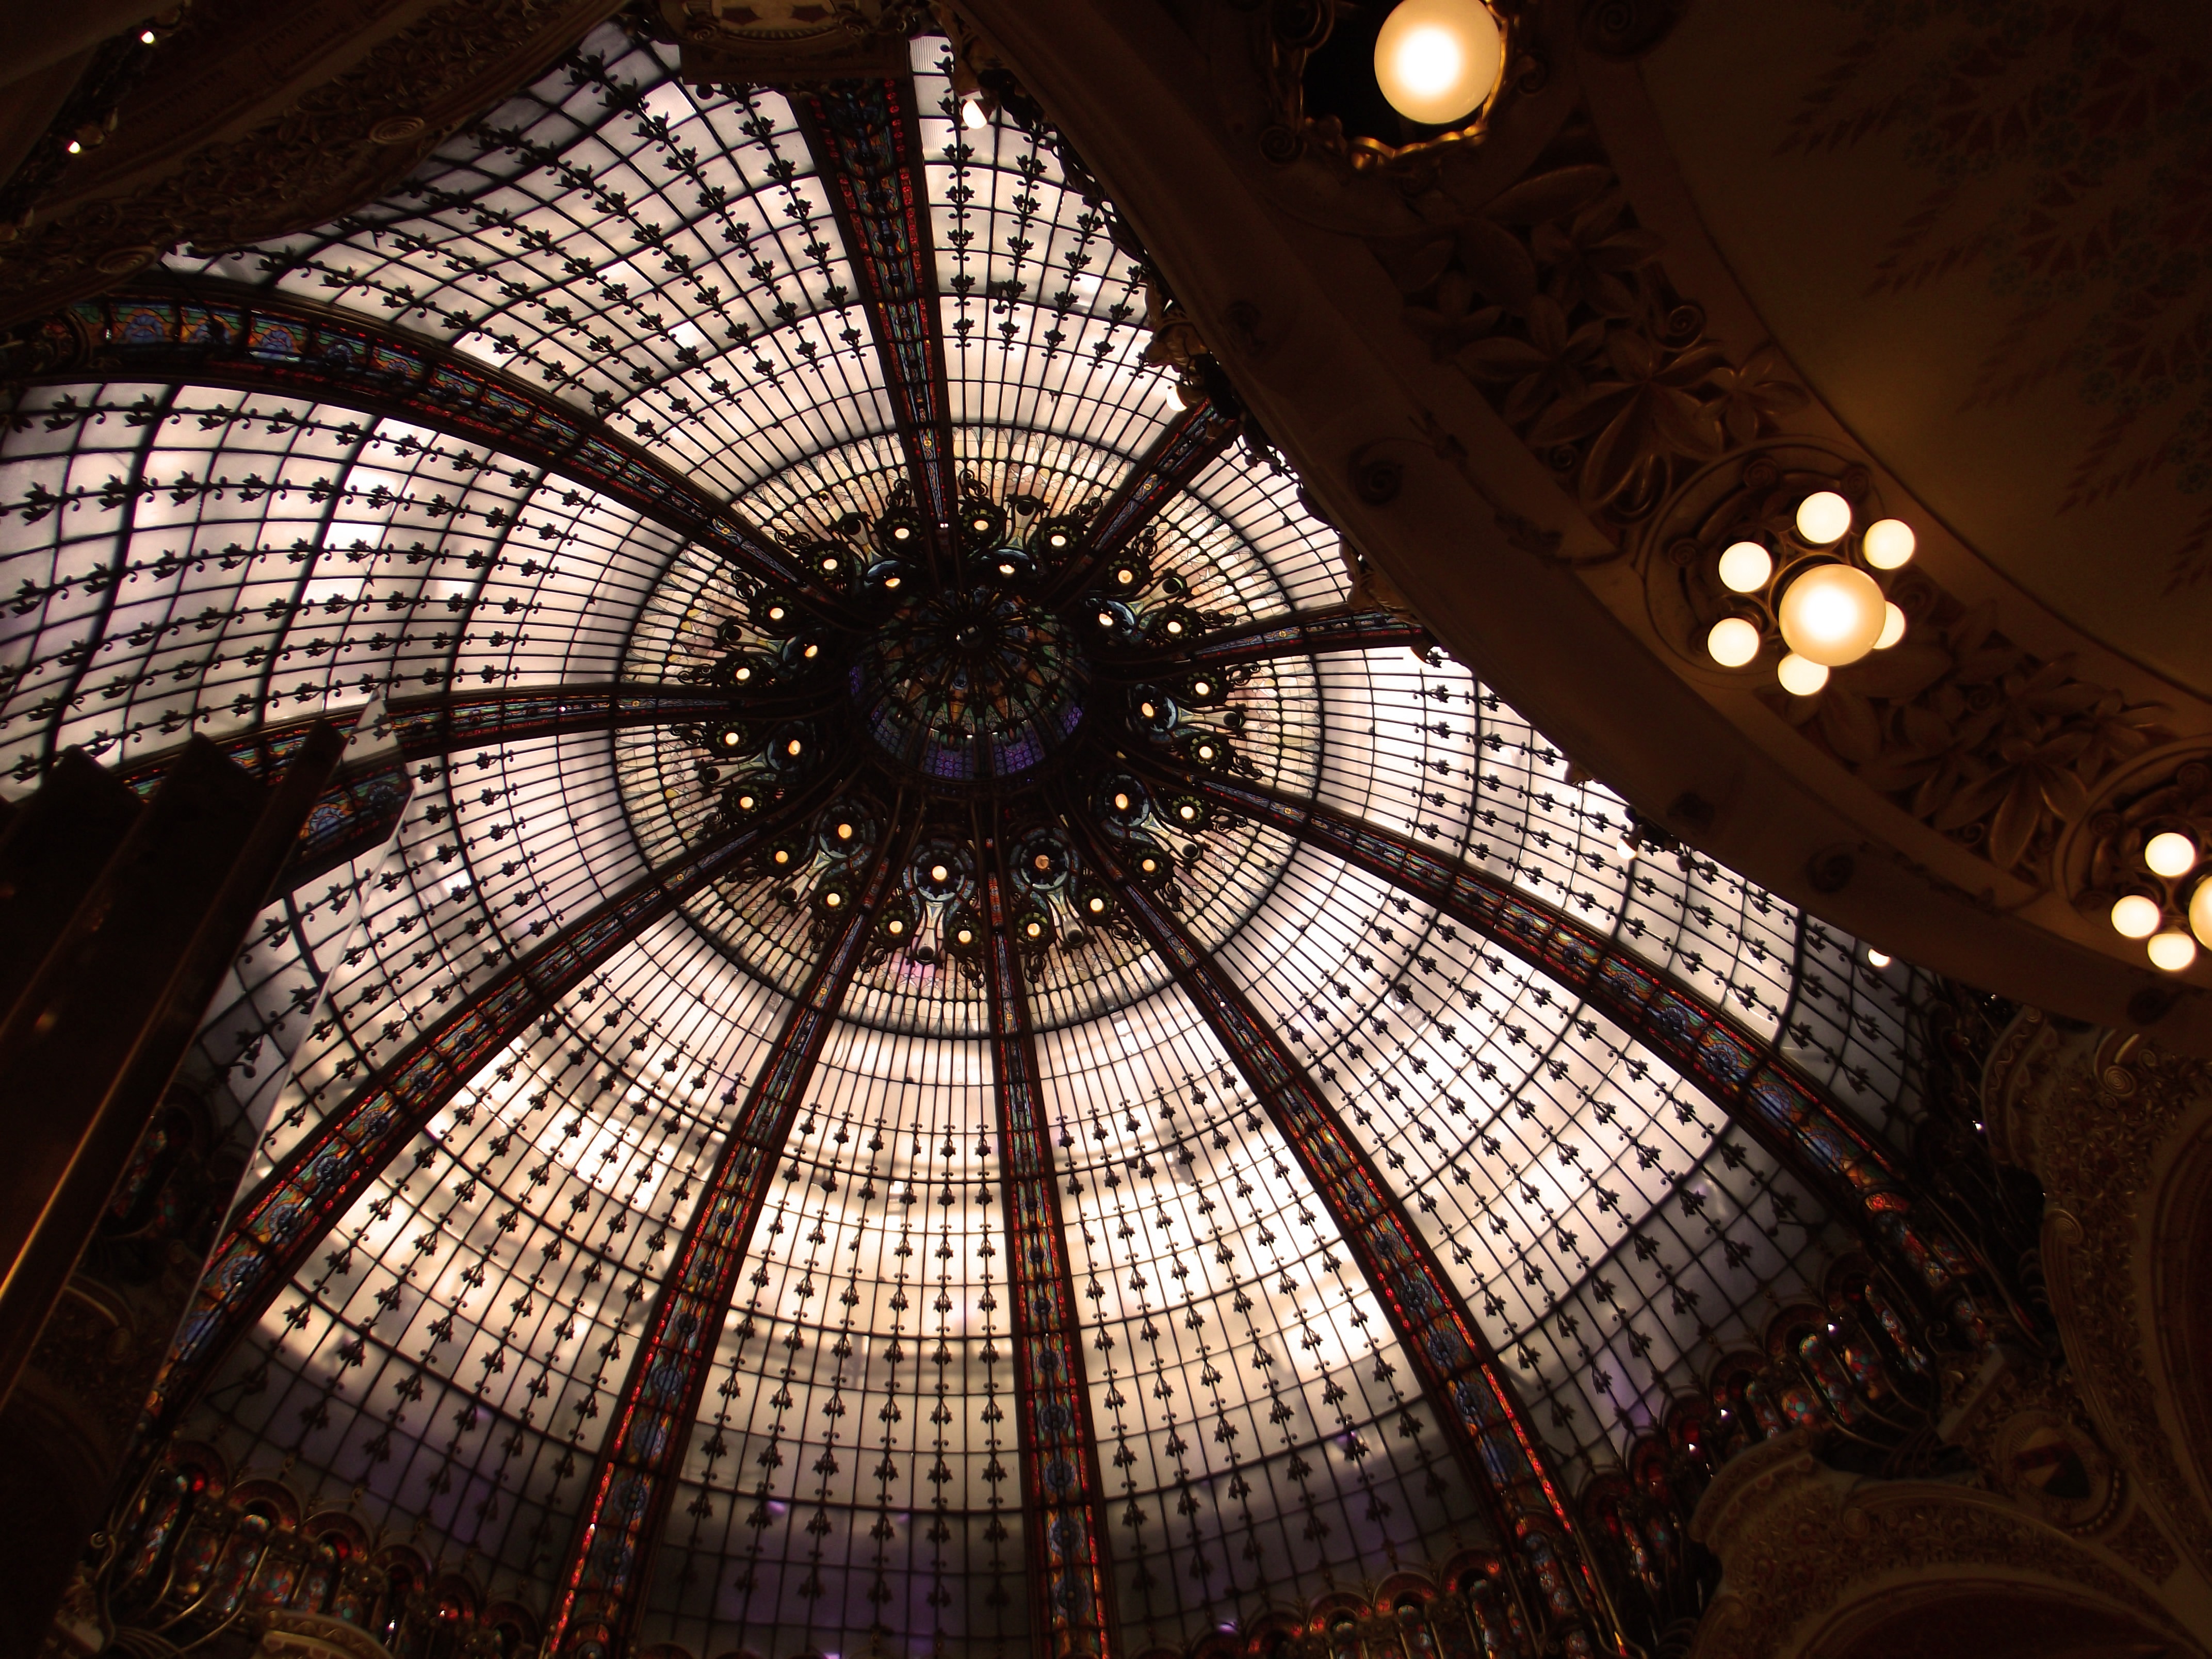
light, architecture, window, glass, paris, ceiling, lighting, material, design, symmetry, dome, shopping centre